Mensagem

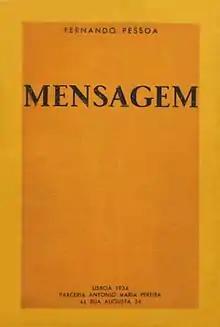
First edition 1934

Mensagem is a book by Portuguese writer Fernando Pessoa. It is composed of 44 poems, and was called the "livro pequeno de poemas" or the "little book of poems". It was published in 1934 by Parceria António Maria Pereira. The book was awarded, in the same year, with the Prémio Antero de Quental in the poem category by the "Secretariado Nacional de Informação" of the Estado Novo.